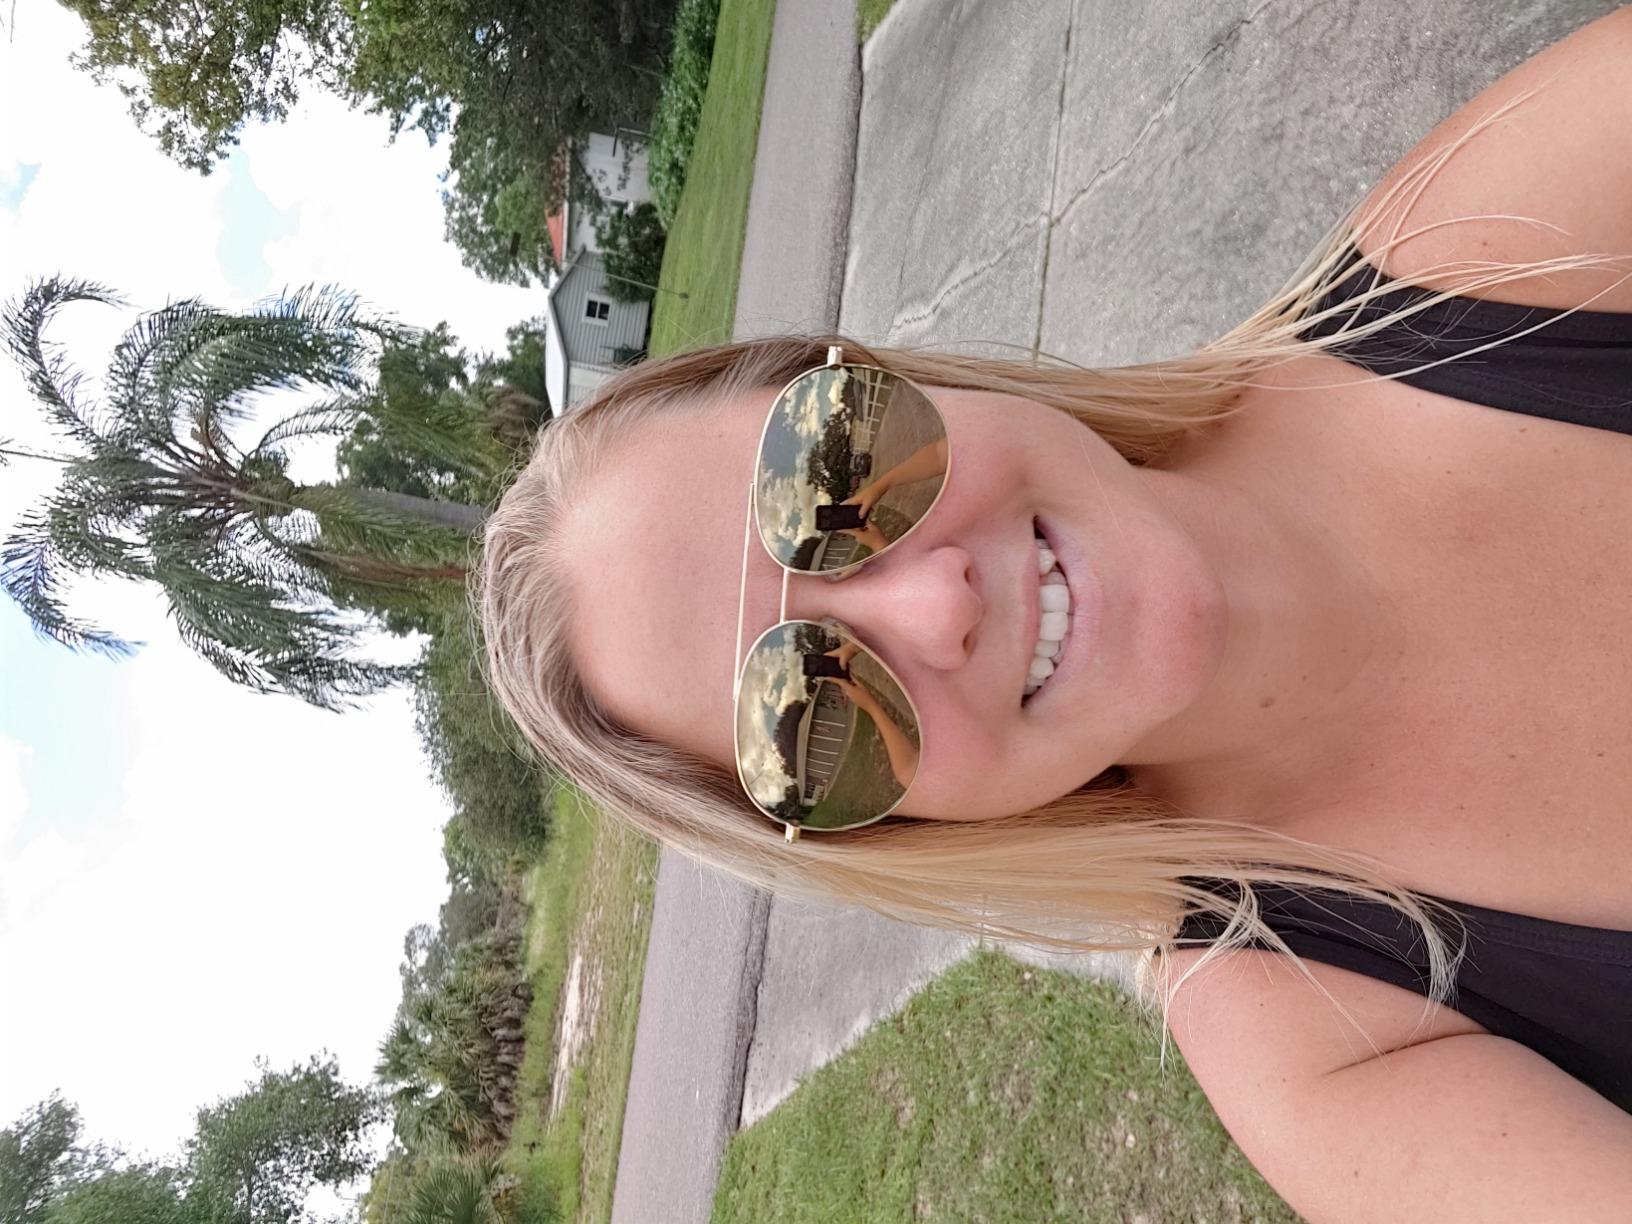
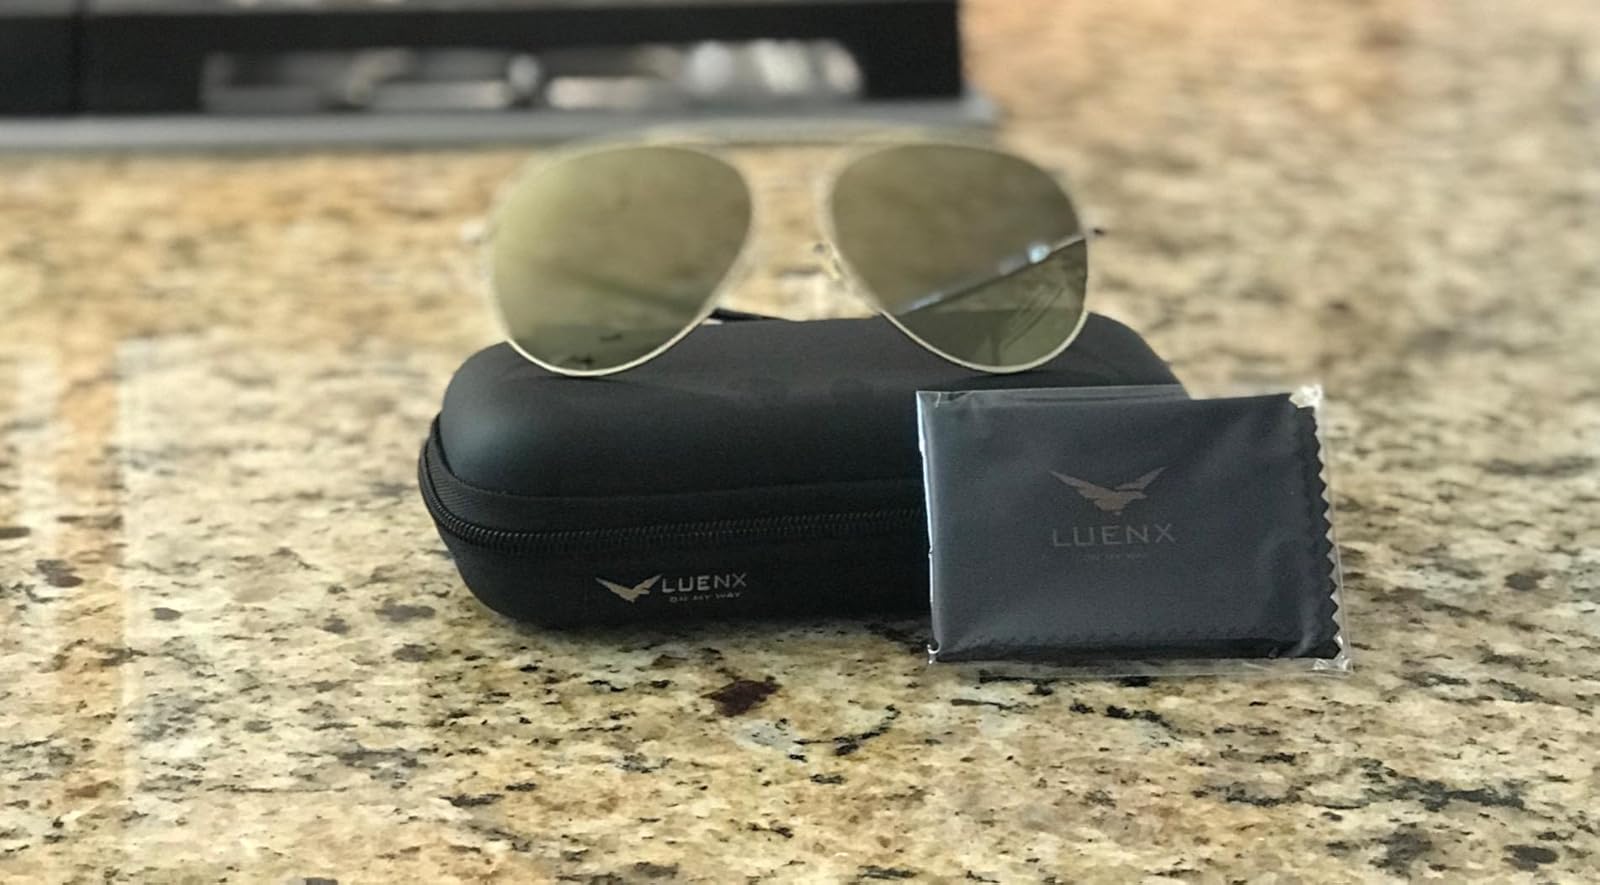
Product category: accessories_sunglasses
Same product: yes